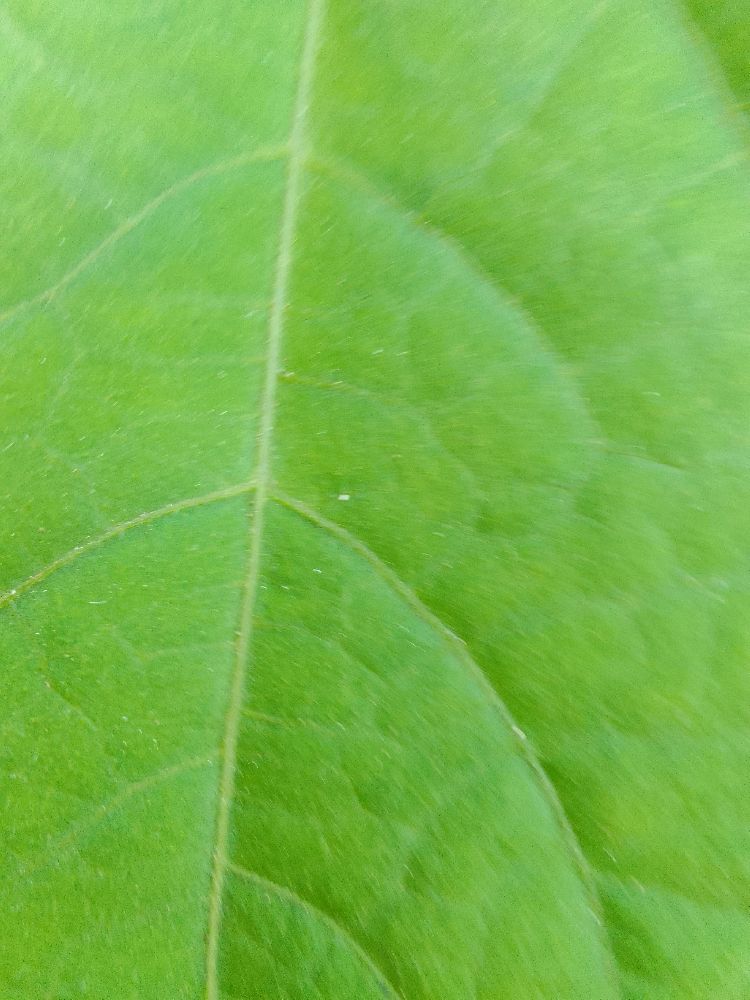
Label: healthy